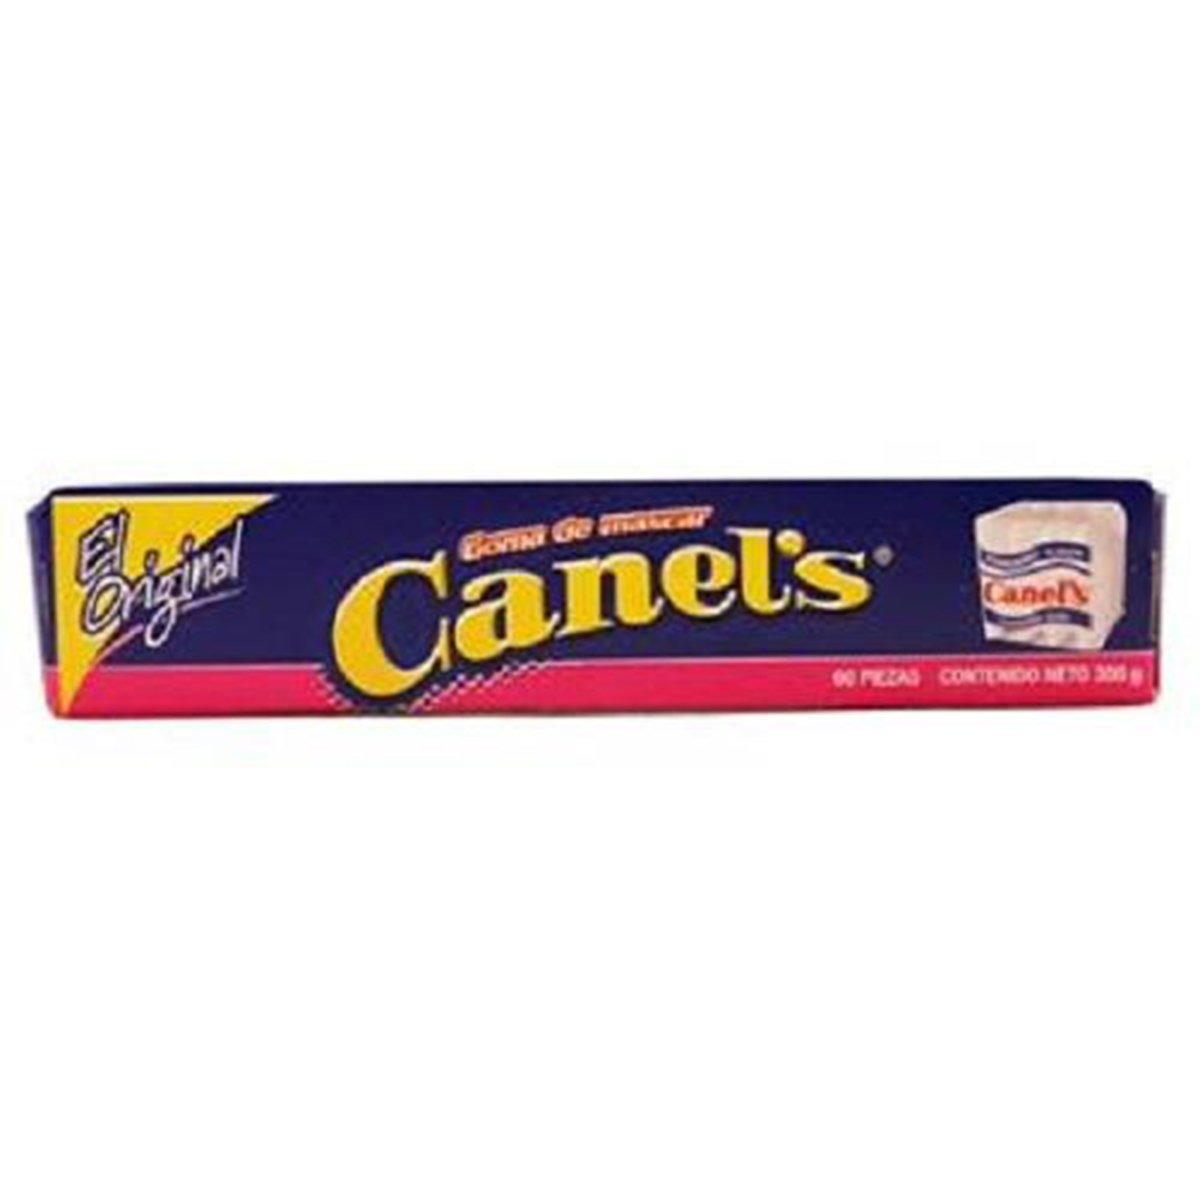
Item Name: Canels Gum Original, 60 Count (GUM - CHANGE MAKER)
Bullet Point 1: Canels Gum Tray Original 60Ct - Pack Of 60
Bullet Point 2: Canels
Product Description: Canels Gum Tray Original 60Ct - Pack Of 60
Value: 60.0
Unit: Count

Price: 5.3